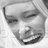
Emotion: happy